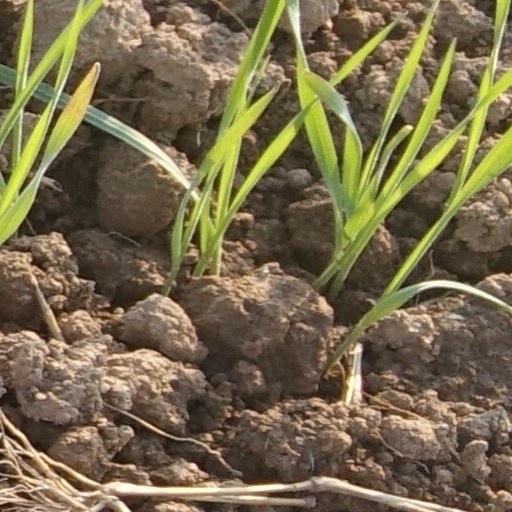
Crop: wheat